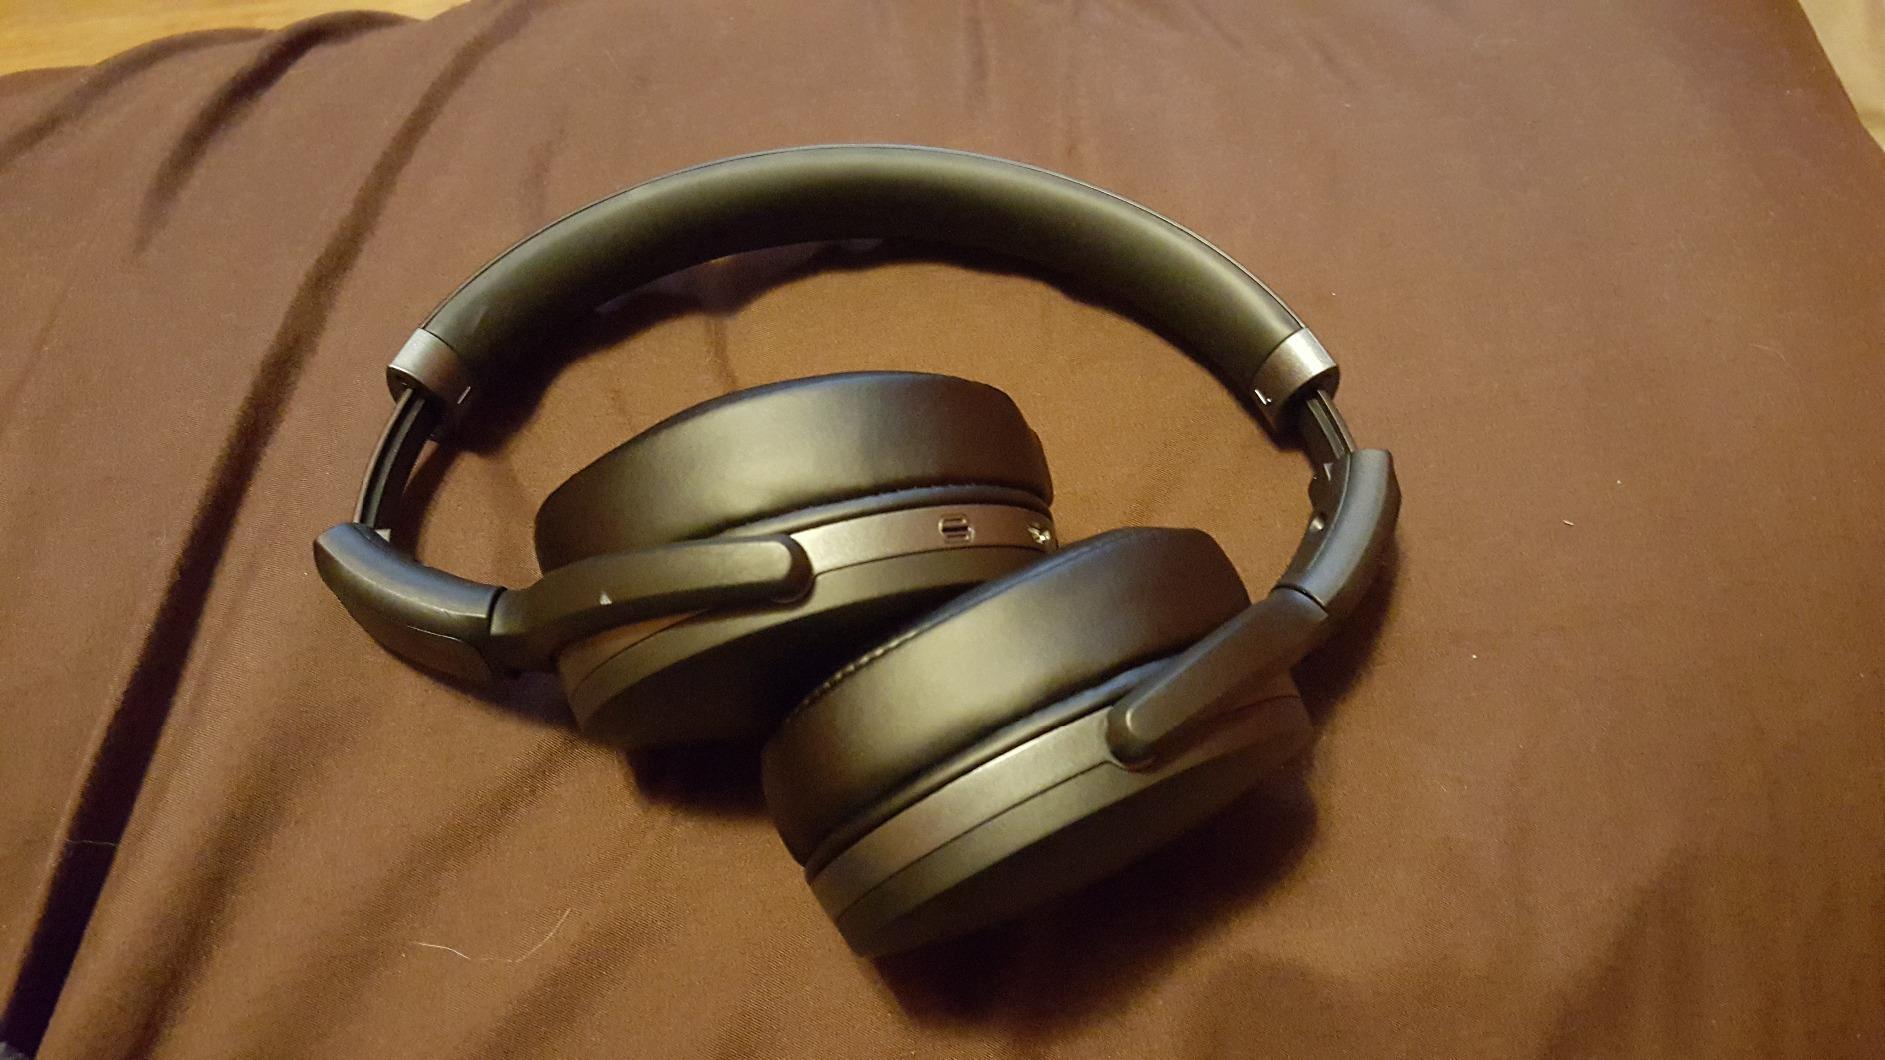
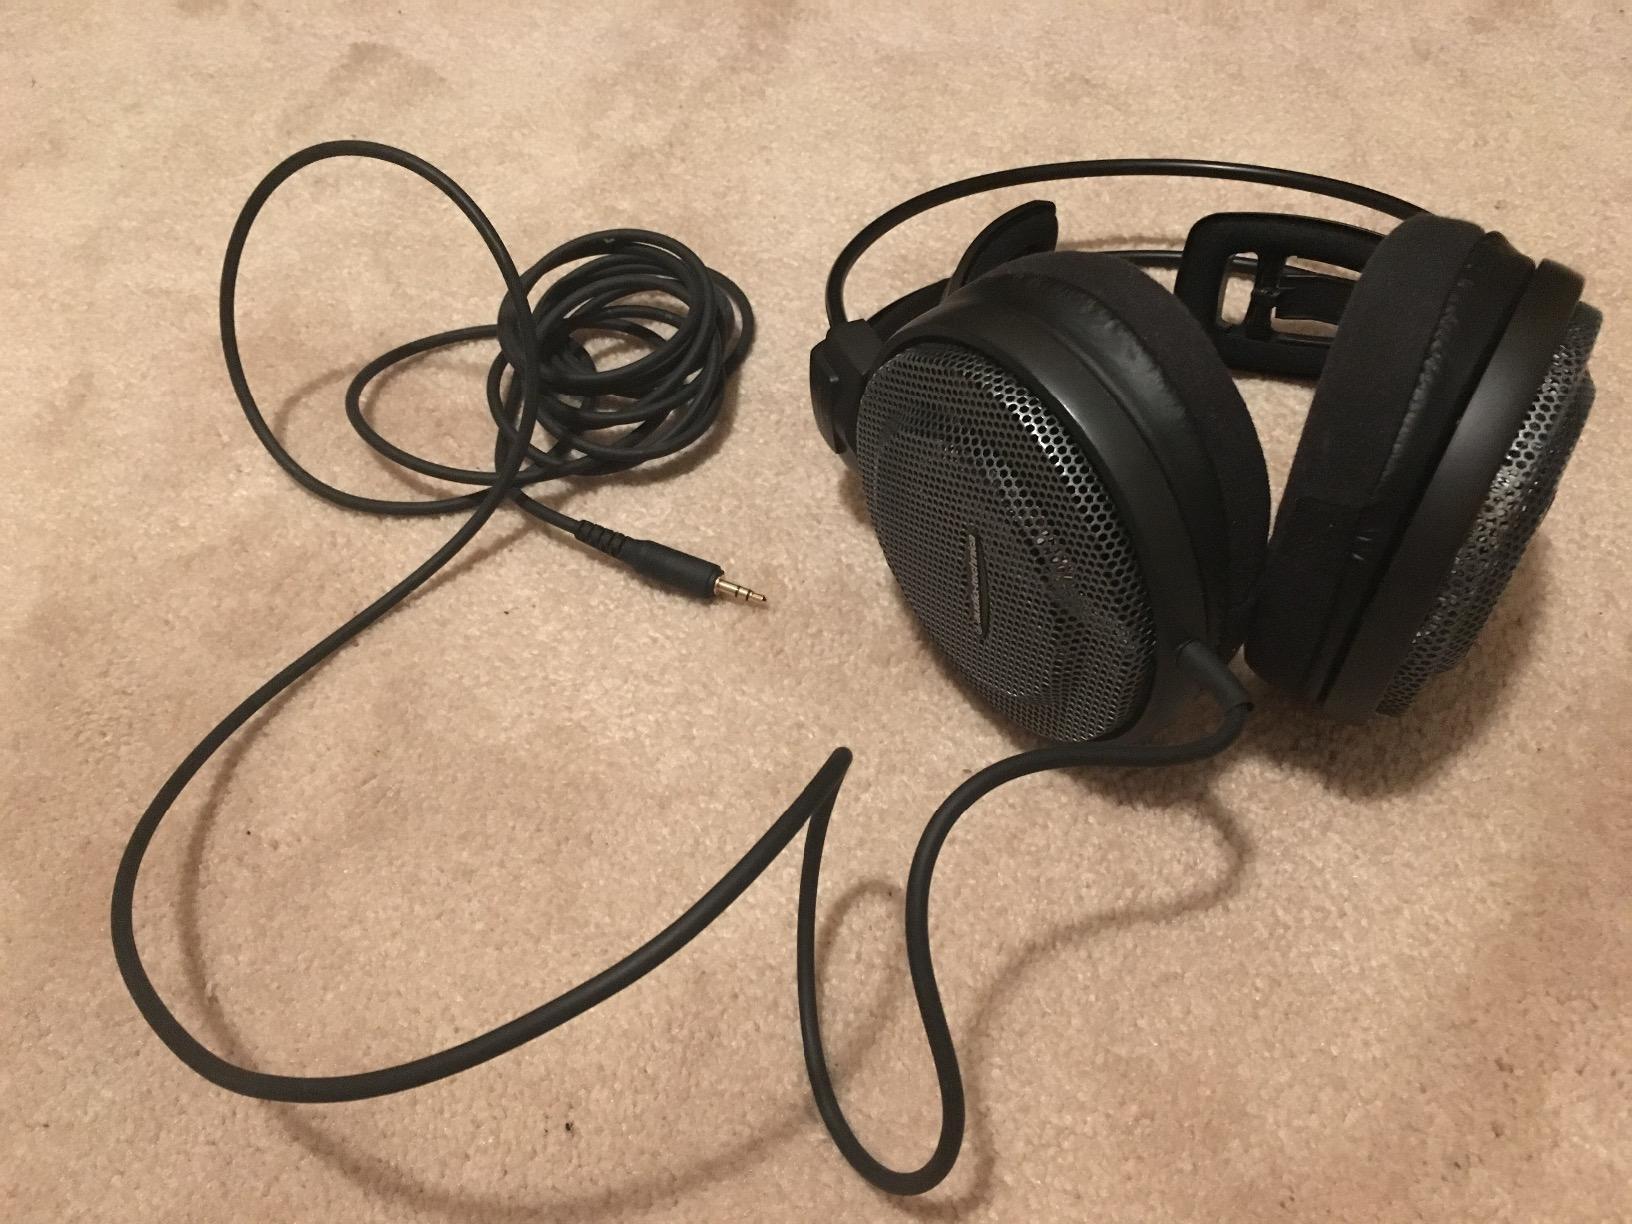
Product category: headphones
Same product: no